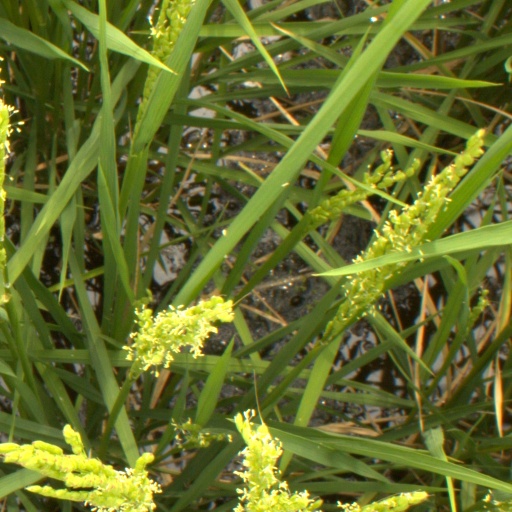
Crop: rice